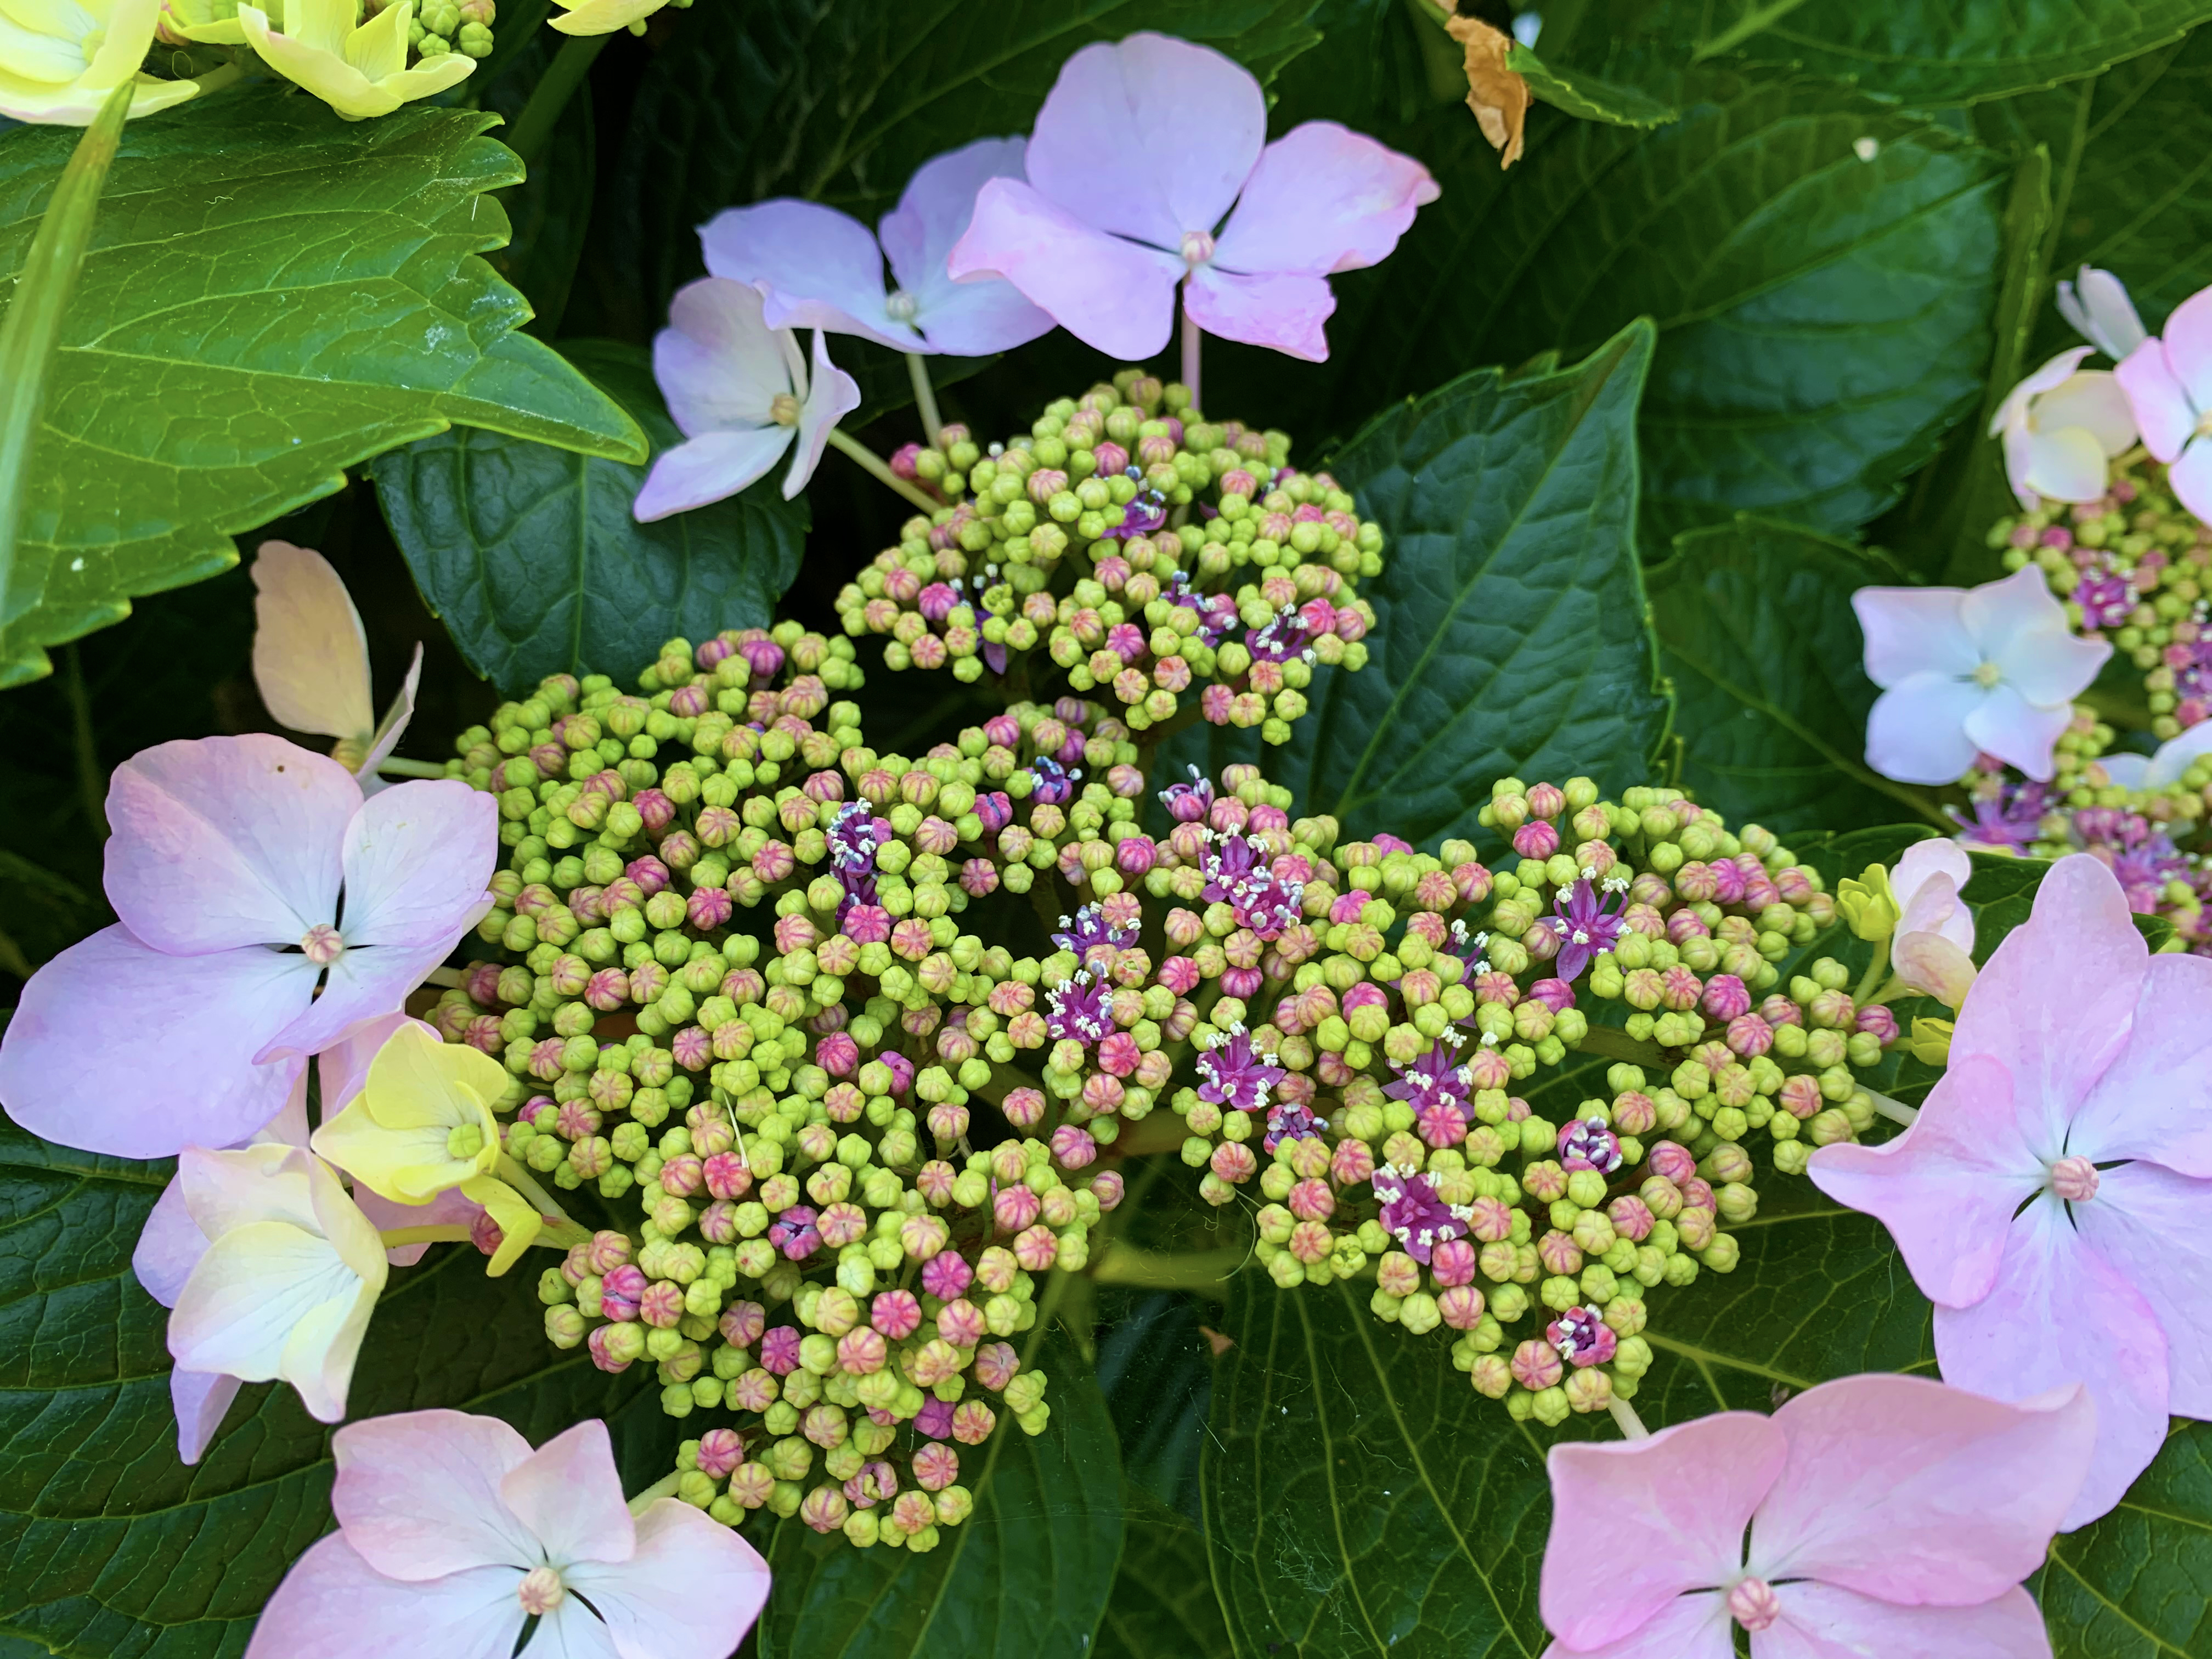
green, flowers, nature, plants, flower, flowering plant, plant, hydrangeaceae, hydrangea serrata, hydrangea, petal, cornales, groundcover, annual plant, perennial plant